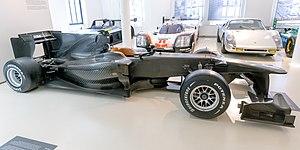
La Toyota TF110 est une monoplace de Formule 1 conçue par l'ingénieur français Pascal Vasselon pour l'écurie japonaise Toyota F1 Team, en vue du championnat du monde de Formule 1 2010. Toutefois, à la fin de la saison 2009, Toyota quitte la discipline.